Kia Forum

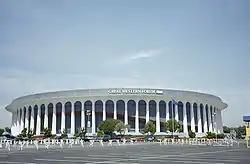
Great Western Forum exterior

On December 5, 1988, it was announced that Jerry Buss sold the arena's naming rights to Great Western Savings & Loan, coinciding with the arrival in Los Angeles of hockey star Wayne Gretzky. The building exterior was repainted blue, replacing its original "California sunset red." It was renamed the Great Western Forum; the name was retained for several years, even after Great Western was acquired by Washington Mutual (now Chase) and ceased to exist. Although naming-rights agreements are now commonplace in major American sports, they were rare at the time of Buss's deal with Great Western. There was some initial criticism of the name change, and local residents continued to call the arena "the Forum." Adverse reaction was eventually muted as the Great Western Forum monicker proved to be a natural fit for the venue, which was at the time the highest-profile arena in the western United States's largest population center.